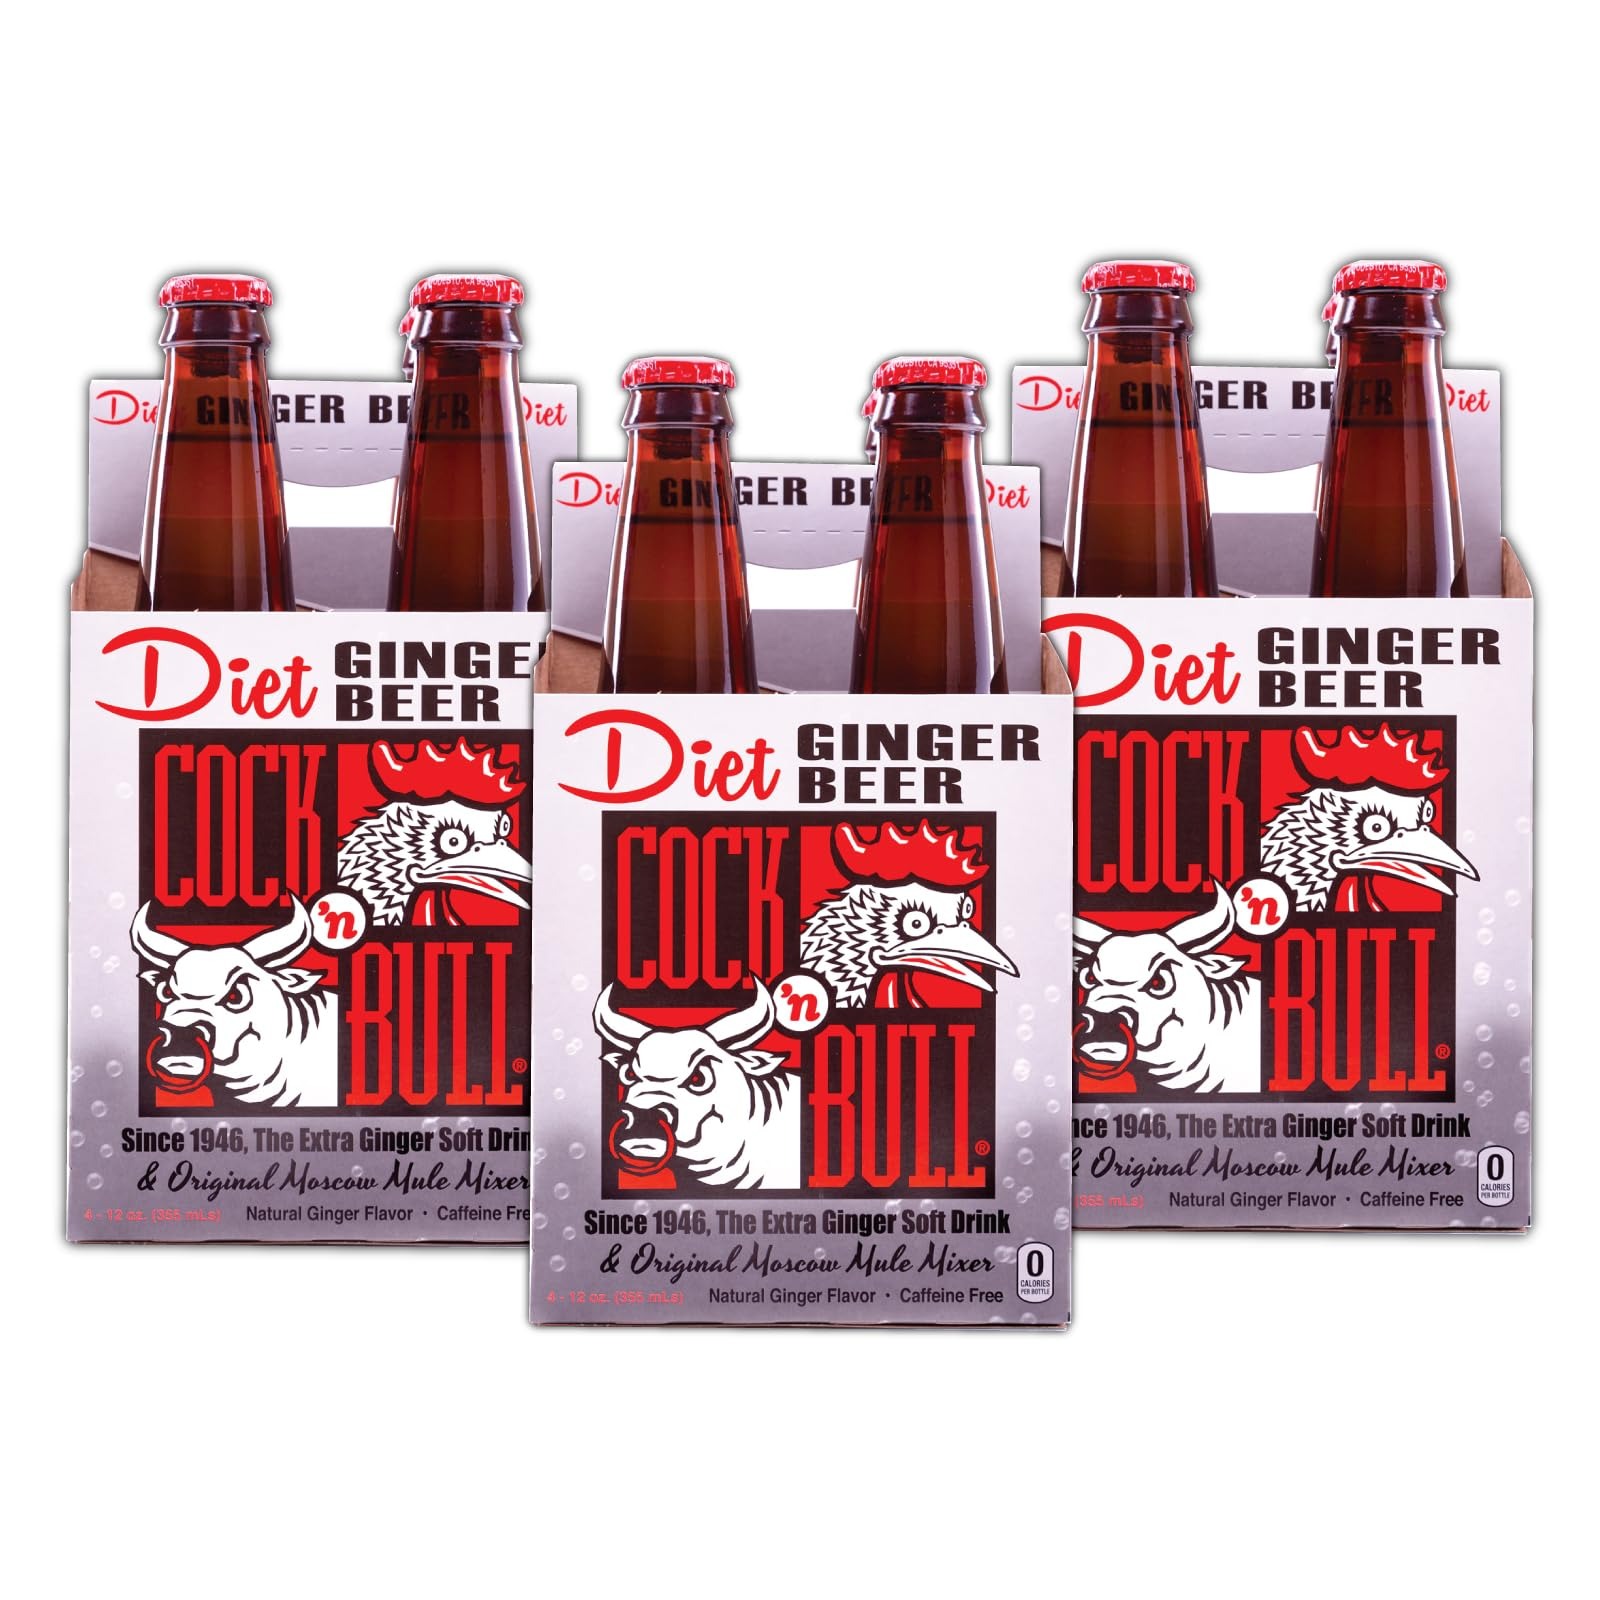
Item Name: Cock 'n Bull Extra Ginger Soft Drink Bundled by Louisiana Pantry (Diet Ginger Beer, 12 oz Glass)
Bullet Point 1: INCLUDES: 12 Pack Cock 'n Bull Diet Glass Bottles
Bullet Point 2: Diet ginger beer carbonated soft drink made with ginger root.
Bullet Point 3: Often used as a mixer for cocktails, especially the Moscow Mule.
Bullet Point 4: Packaged in a 12 oz glass bottle
Bullet Point 5: Made with 100% natural flavors
Value: 12.0
Unit: Fl Oz

Price: 39.9